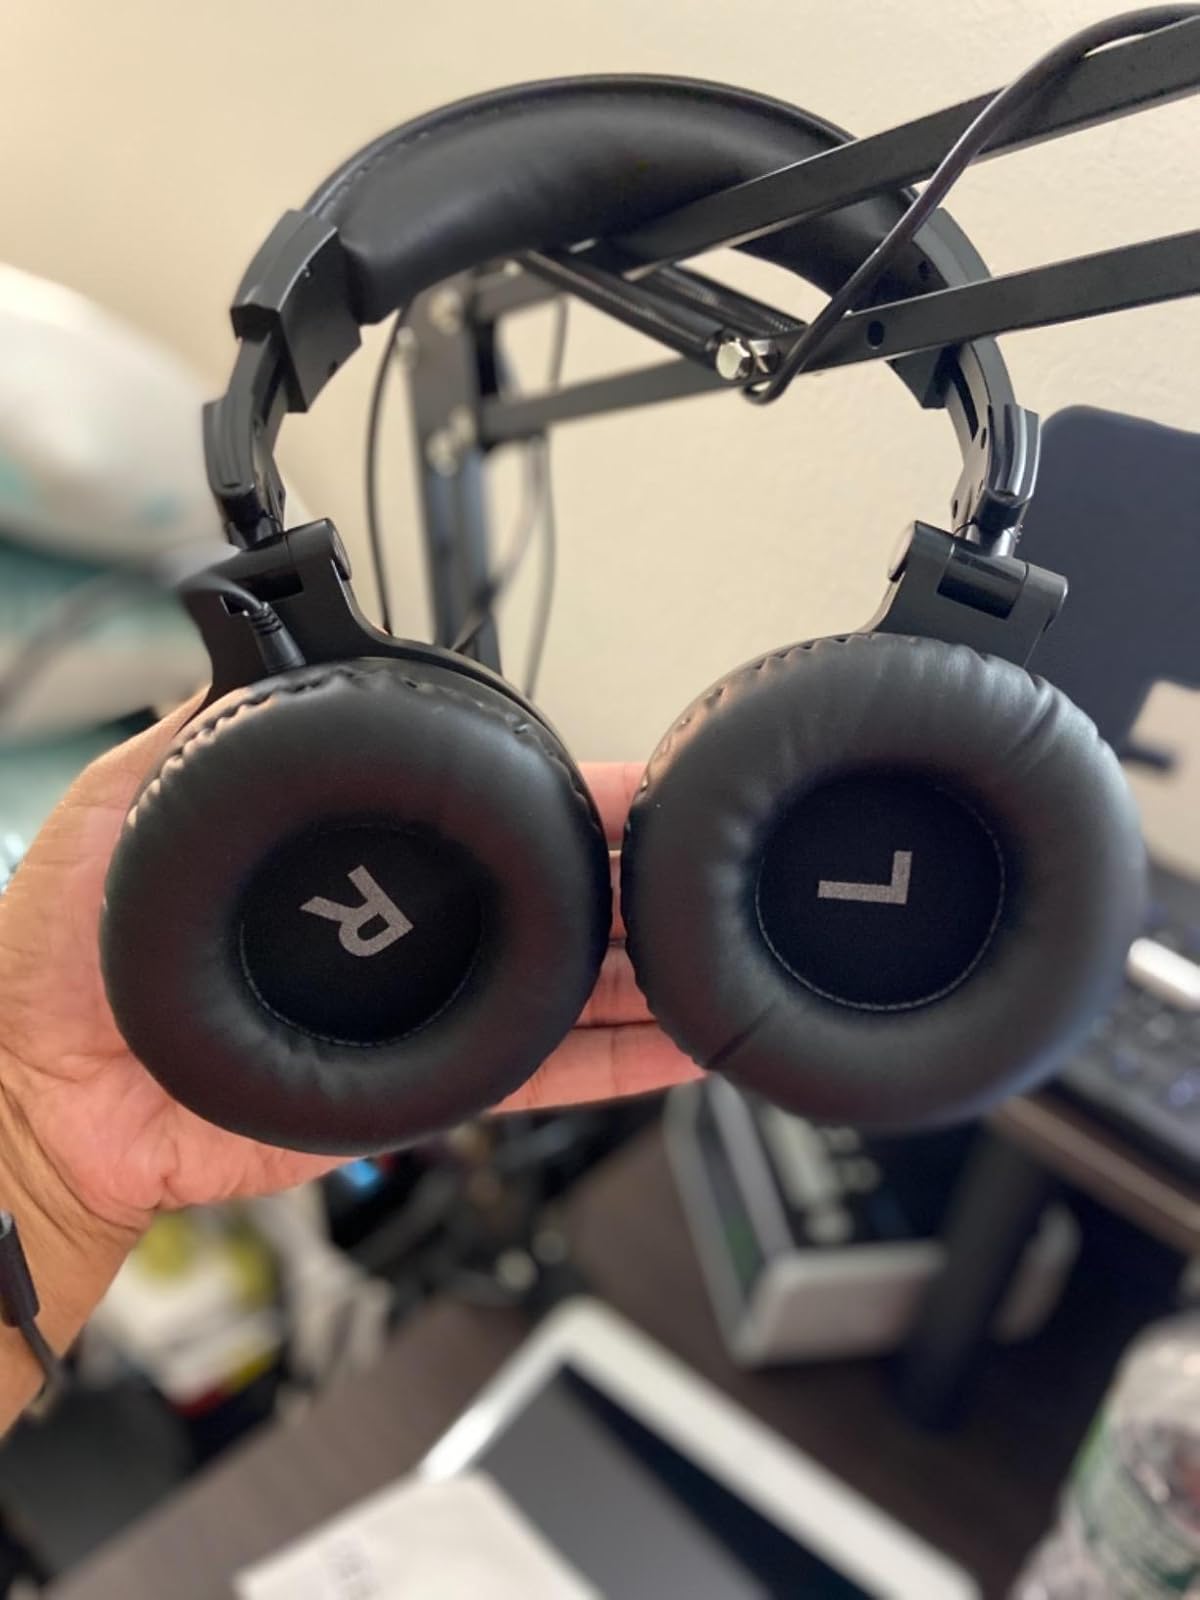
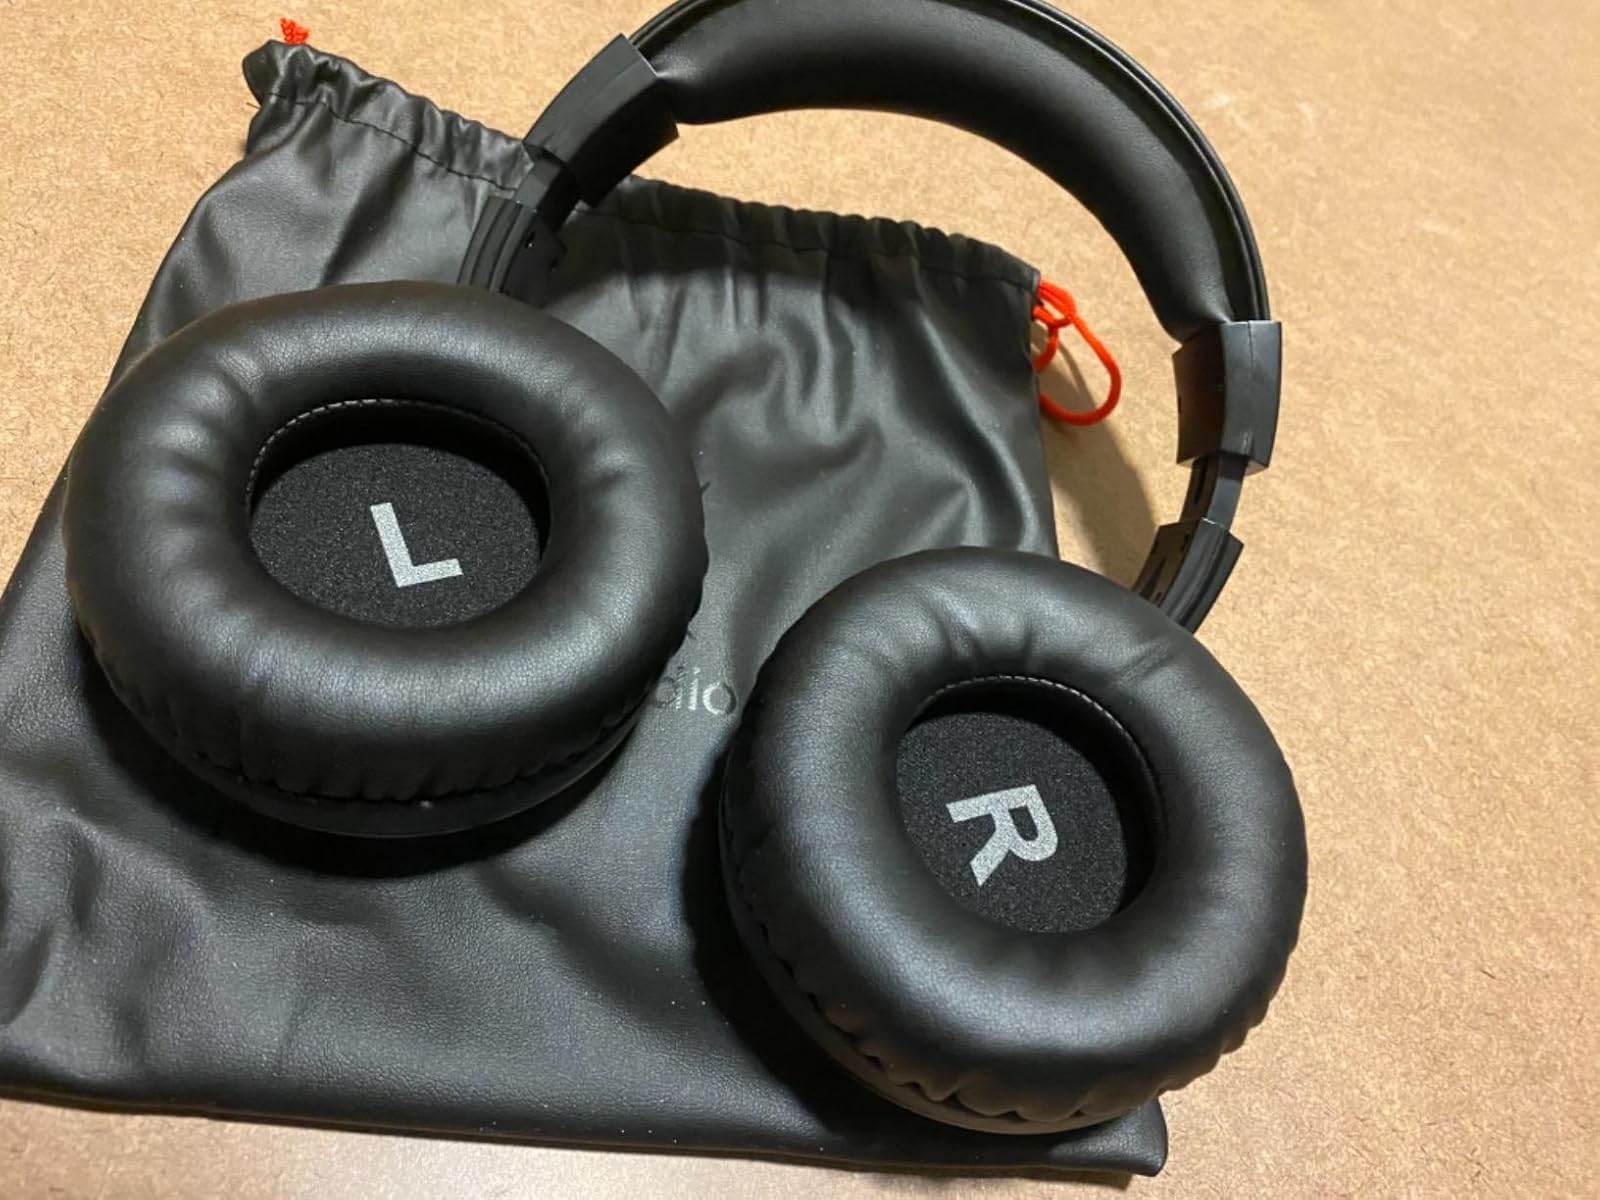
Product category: headphones
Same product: yes